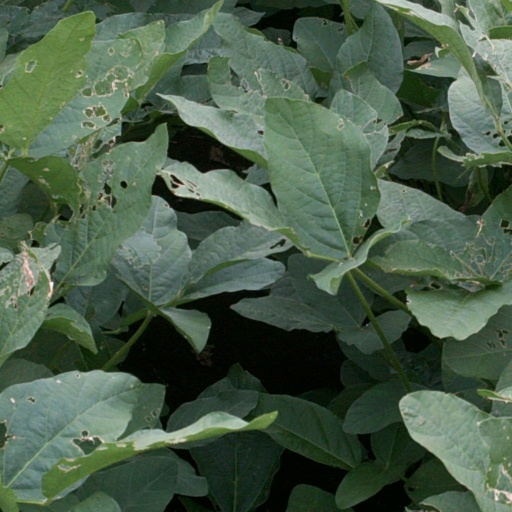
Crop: soybean